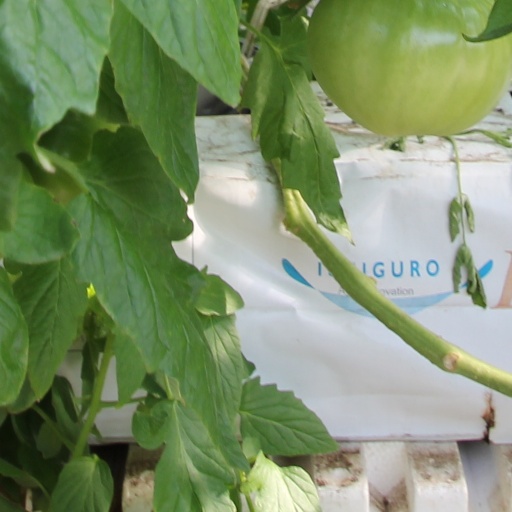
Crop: tomato